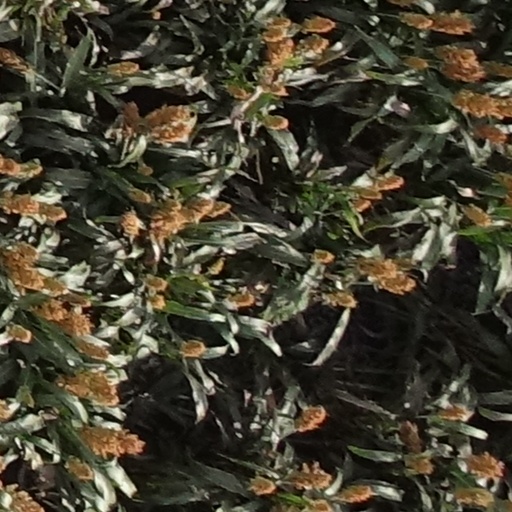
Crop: sorghum